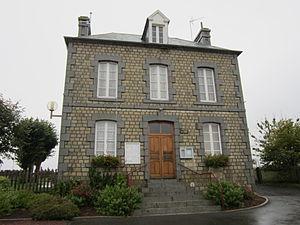
Le Mesnil-Tôve, Manche
Le Mesnil-Tôve est une ancienne commune française, située dans le département de la Manche en région Normandie, devenue le 1ᵉʳ janvier 2017 une commune déléguée au sein de la commune nouvelle de Juvigny les Vallées.